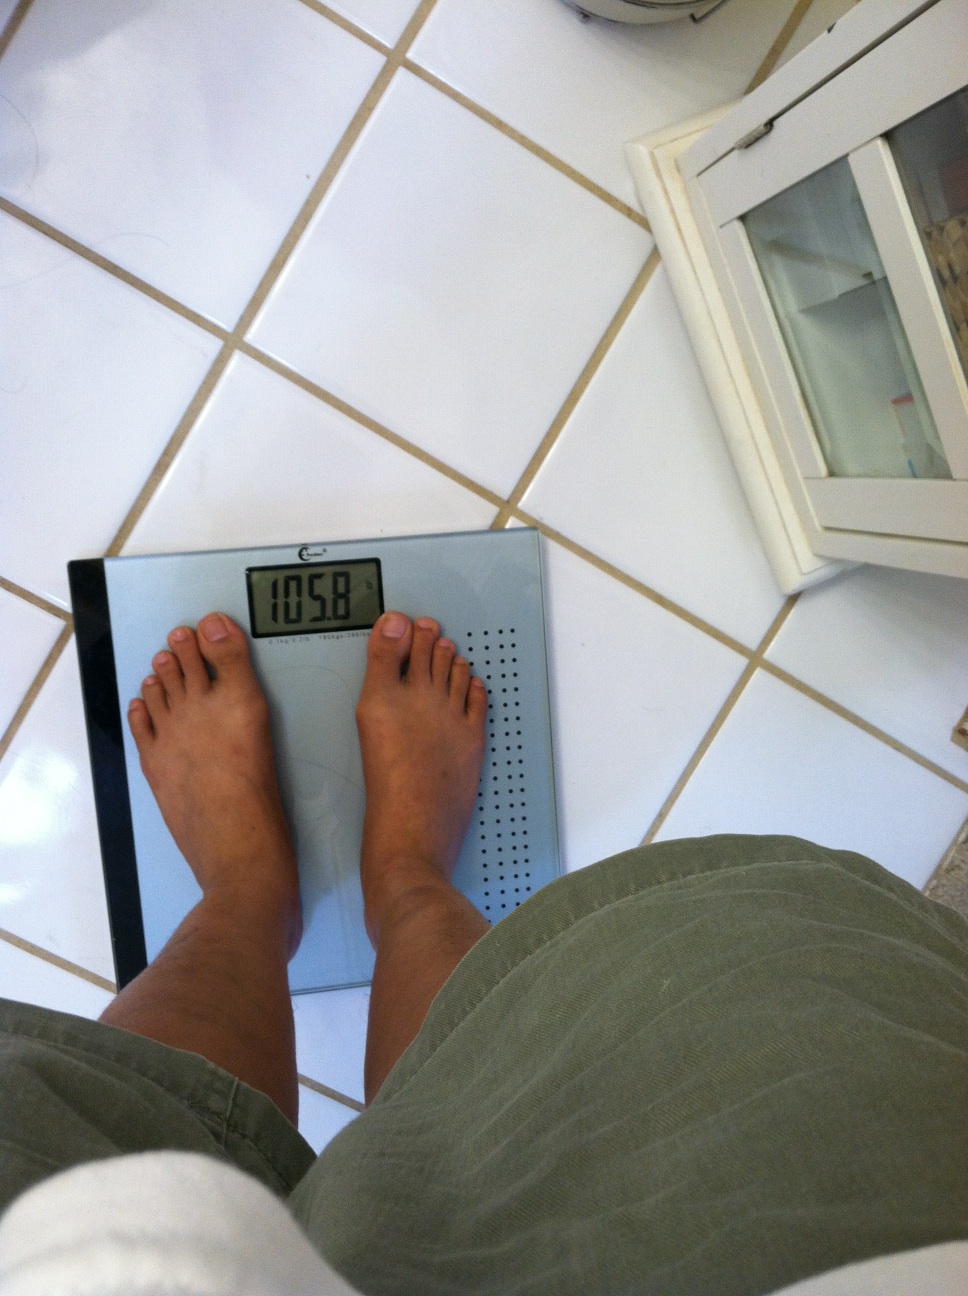Question: Can you tell me what my weight is please? Thank you.
Answer: 105.8